John Lester Johnson

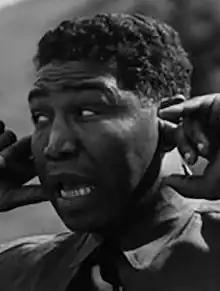
Johnson in "Tarzan's Revenge" (1938)

John Lester Johnson (born John Leslie Johnson; August 13, 1893 – March 27, 1968) was an American professional boxer and actor. He is perhaps best known for his 1916 boxing match against Jack Dempsey, and his 1933 performance as Bumbo, the titular character in the Our Gang comedy short "The Kid From Borneo".